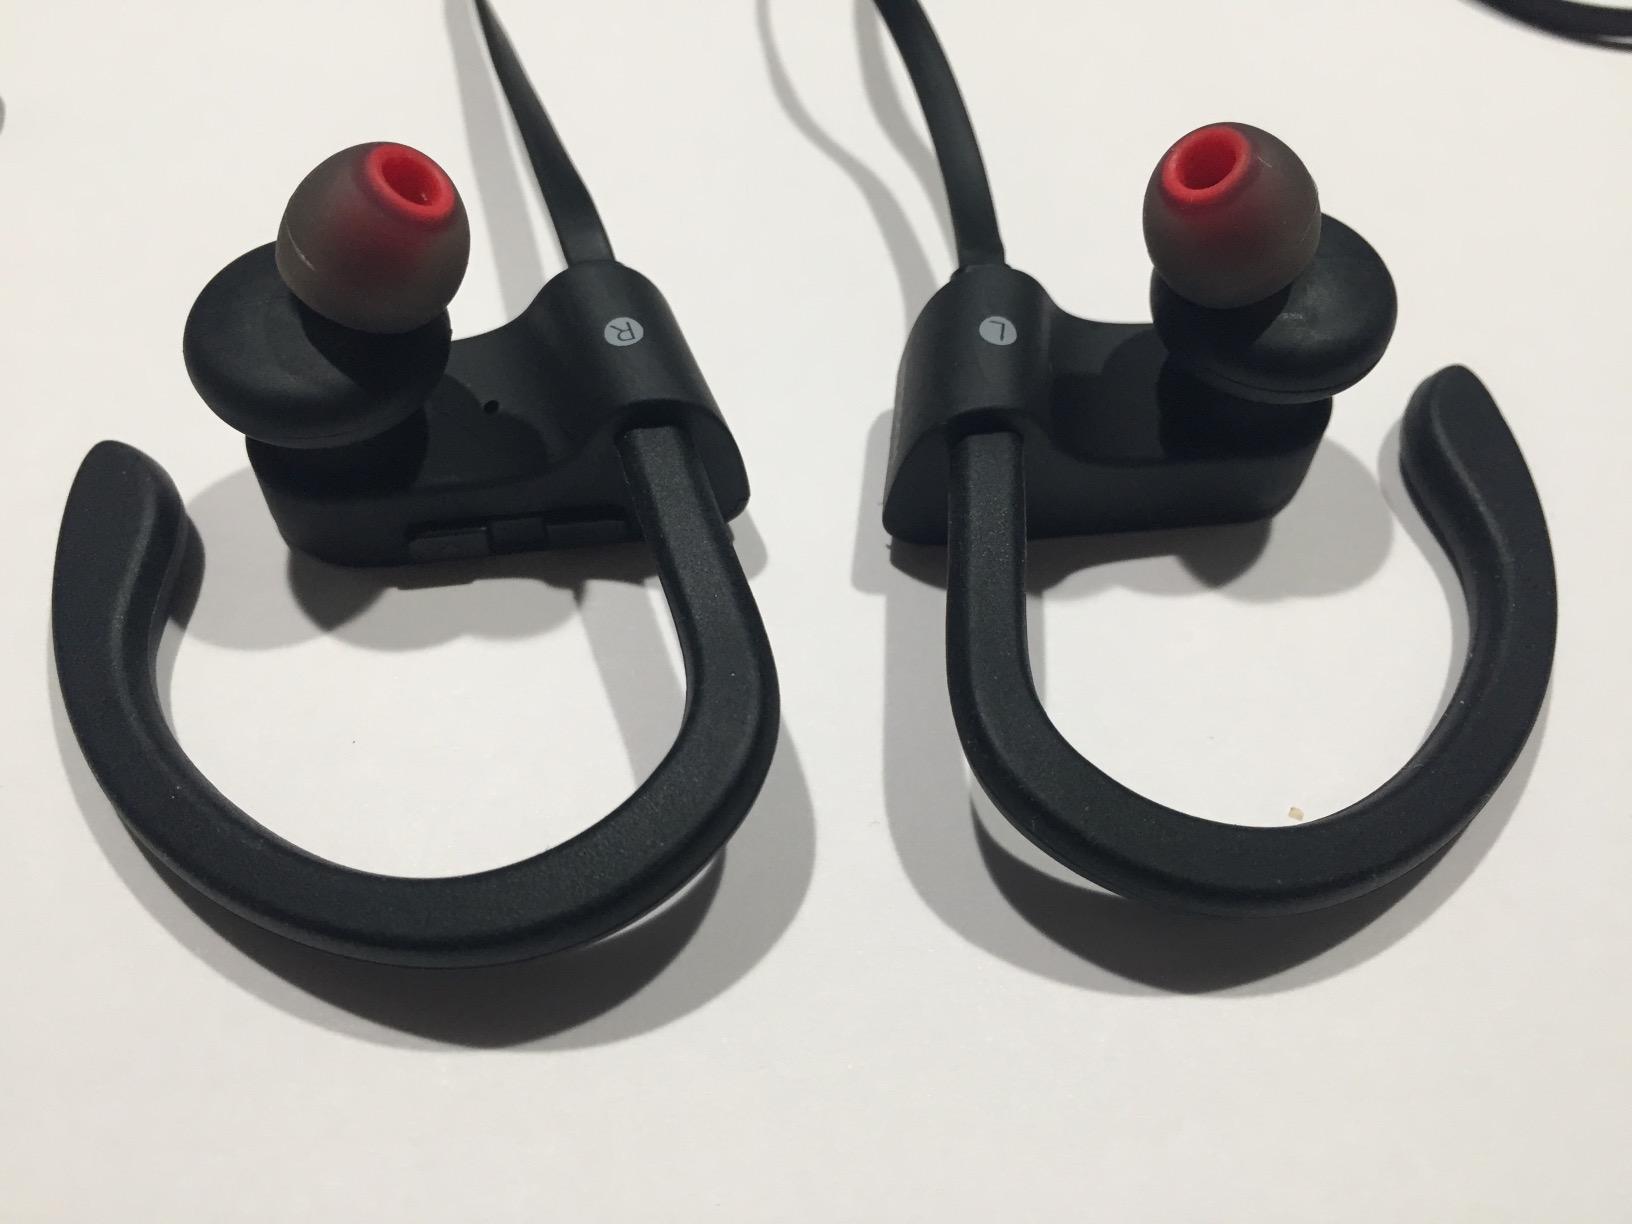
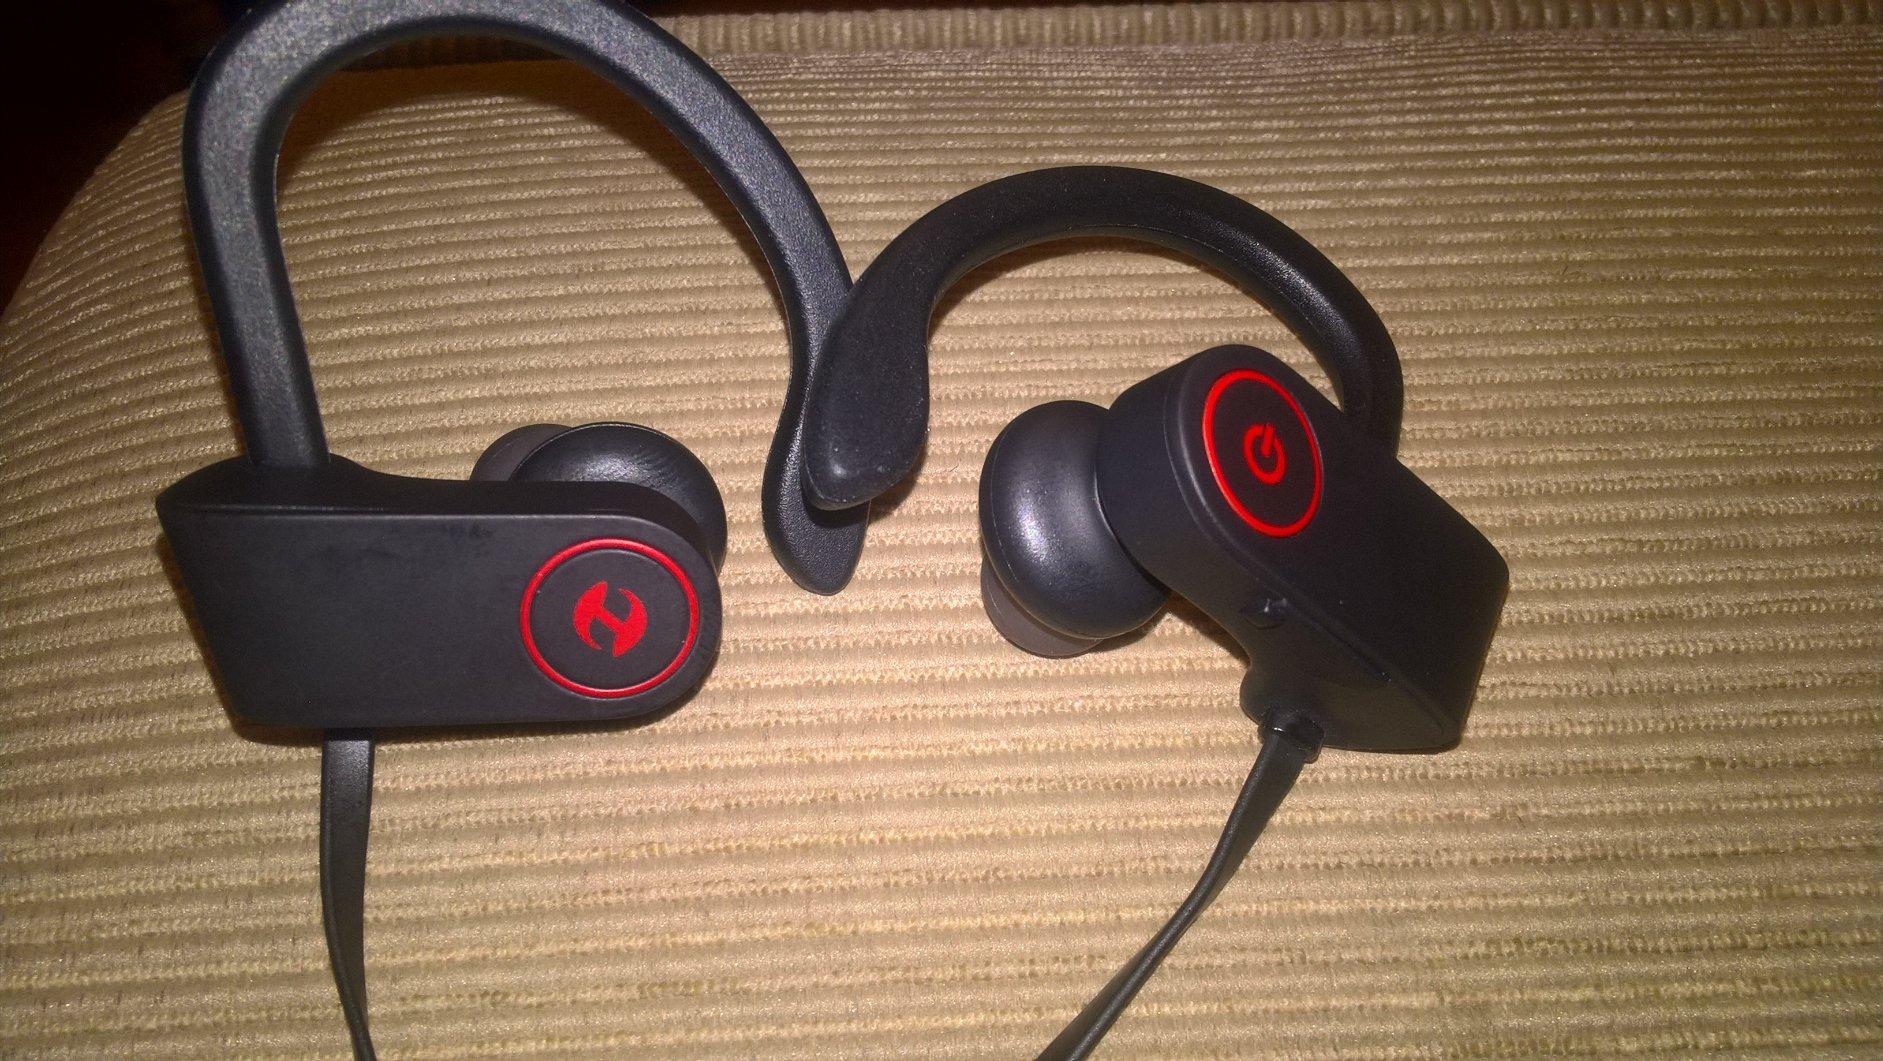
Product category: headphones
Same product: yes